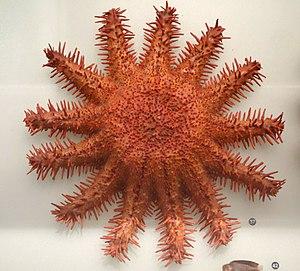
L’acanthaser à épines courtes est une étoile de mer assez rare, proche parente de la célèbre espèce invasive « couronne d'épines » dont elle partage parfois le surnom. On la trouve principalement sur la Grande Barrière de corail, mais elle semble exister dans tous les écosystèmes coralliens de l'indo-pacifique.